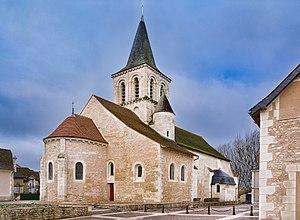
Église Saint-Pierre et Saint-Paul - Ingrandes-sur-Vienneéglise Saint-Pierre-et-Saint-Paul d'Ingrandes-sur-Vienne Face exposed Face exposed
Ingrandes, ou Ingrandes-sur-Vienne, est une commune du Centre-Ouest de la France, située près de Châtellerault, dans le département de la Vienne en région Nouvelle-Aquitaine.
L'église Saint-Pierre-et-Saint-Paul est une église catholique située à Ingrandes-sur-Vienne, en France.